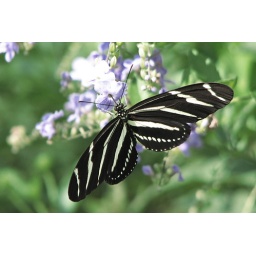
Always in motion. The white is really yellow. The yellow color never shows up for me.